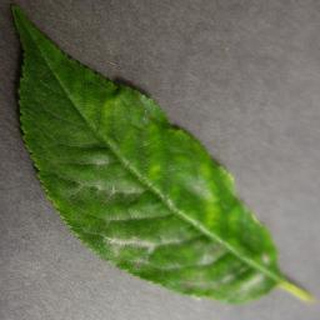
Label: cherry_powdery_mildew